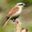
Label: bird